Lima and Callao Metro

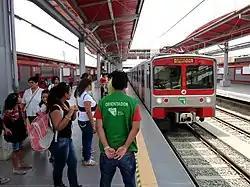
Train in Villa el Salvador.

In 2009, the government decided that the Ministry of Transport and Communications (MTC) would retake the administration of the AATE (Electrical Train Autonomous Authority). It also put an entity called "Provias Nacional" in charge of organizing a public bid to select the consortium that would build the remaining sections of the project. Financing would come from a foreign debt operation with the Development Bank of Latin America and the Caribbean (CAF) for US$300 million. This credit was approved on August 18, 2009.